Namie Amuro

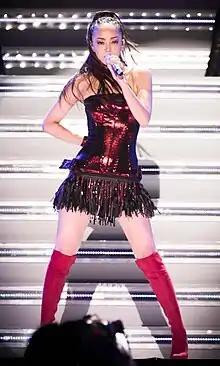
Amuro at her 25th anniversary concert in Okinawa in September 2017

Amuro released the third single from her upcoming eight studio album, "Baby Don't Cry" on January 24, 2007; it was used as the theme song for the Japanese television series "Himitsu no Hanazono". It was successful in Japan, reaching number three on the Oricon Singles Chart, and sold over 144,000 units in that region, her highest selling single since "Say the Word". Based on ringtone sales, it became her first single to shift over one million units since "How to Be a Girl". Alongside this, she achieved the distinction in having a top ten single each year for 13 consecutive years, breaking the solo female artist's record in Japan by Kyōko Koizumi and Shizuka Kudō. At the end of 2007, it ranked at number seven on the RIAJ yearly ringtone sales charts. She then released the fourth and final single, "Funky Town", on April 4, 2007. It achieved moderate success on the Oricon Singles Chart, peaking at number seven, and shifted over 54,000 units. She was also featured on Japanese group, M-Flo's album, "Cosmicolor", in a song titled "Luvotomy". Her eighth studio album, "Play", was released on June 27, 2007. The album charted atop of the Oricon Albums Chart, becoming Amuro's first number-one album in more than 7 years. To promote the album, Amuro conducted her concert tour in Japan, titled Play Tour 2007, spanning between August 18, 2007, and February 27, 2008. Originally consisting of 53 performances, it increased by 12 performances to 65 performances, making this Amuro's longest spanning tour. On the day when Play Tour 2007 concluded, Amuro released the Live DVD of the tour. It was placed on the second position by Oricon.